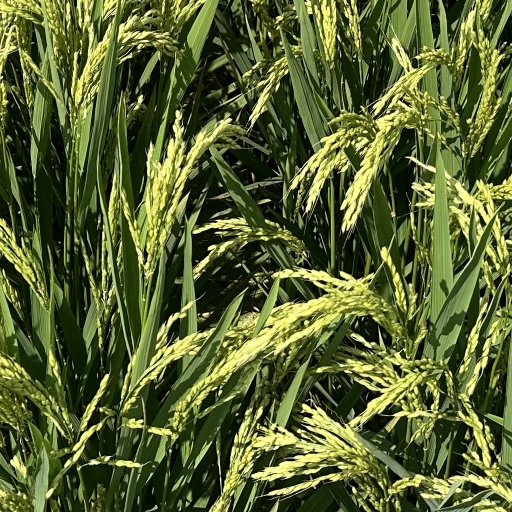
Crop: rice